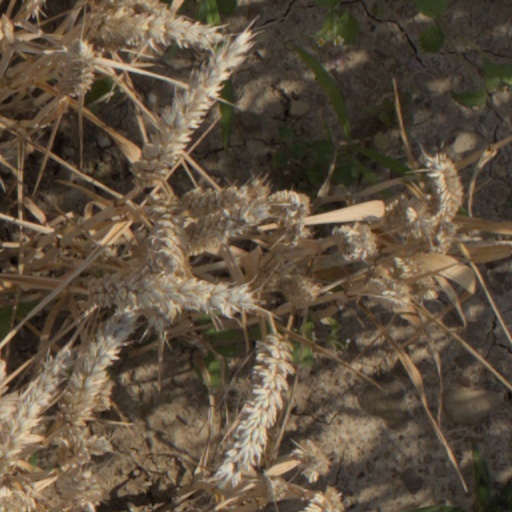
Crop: wheat